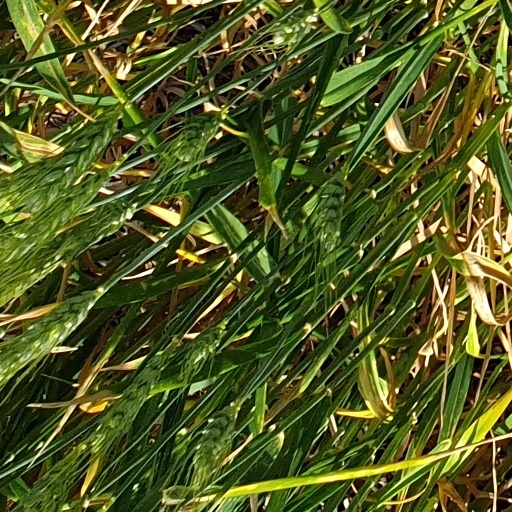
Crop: wheat